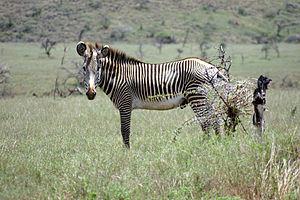
Le Zèbre de Grévy, également connu sous le nom de Zèbre impérial, est le plus grand des équidés sauvages mais aussi la plus menacée des trois espèces de zèbres, les deux autres étant le zèbre des plaines et le zèbre de montagne. Son nom est un hommage au président de la République Française Jules Grévy. Il est l’unique membre toujours existant du sous-genre Dolichohippus.